Bissell's Engineer Regiment

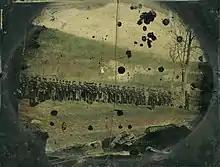
Bissell’s Engineer Regiment of the West stands in formation

Bissell's Engineer Regiment, also known as Bissell's Engineer Regiment of the West, was an engineer regiment that served in the Union Army during the American Civil War.